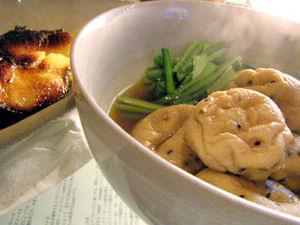
Le ganmodoki est un type de tofu frit, fabriqué en y mélangeant des légumes, des blancs d'œufs et des graines de sésame. Ganmodoki signifie « pseudo-oie ». Cette appellation est due au fait que le ganmodoki est réputé pour avoir le goût de l'oie.